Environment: real
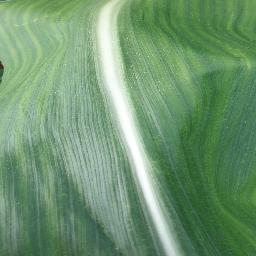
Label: healthy